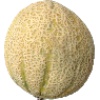
Label: cantaloupe